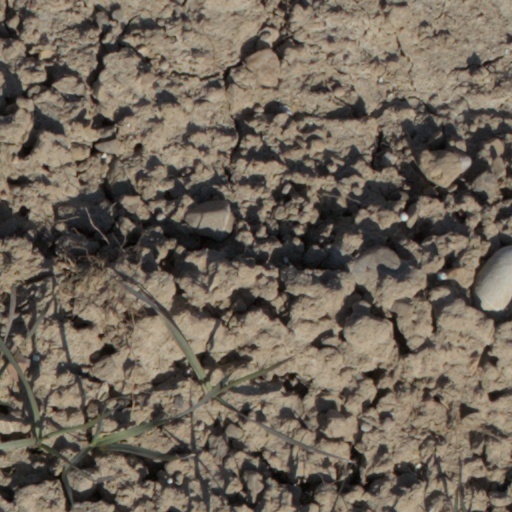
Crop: wheat